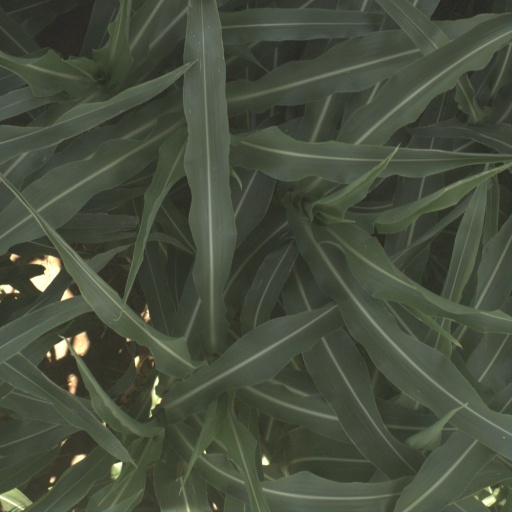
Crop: sorghum